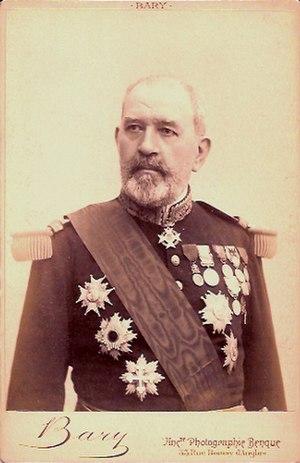
L’escadre d'Extrême-Orient est un groupe naval de la marine nationale française créé pour la durée de la guerre franco-chinoise.